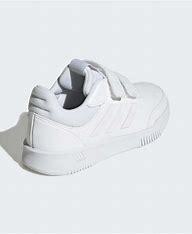
Brand: Adidas
Model: Tensaur Sport Training Hook And Loop